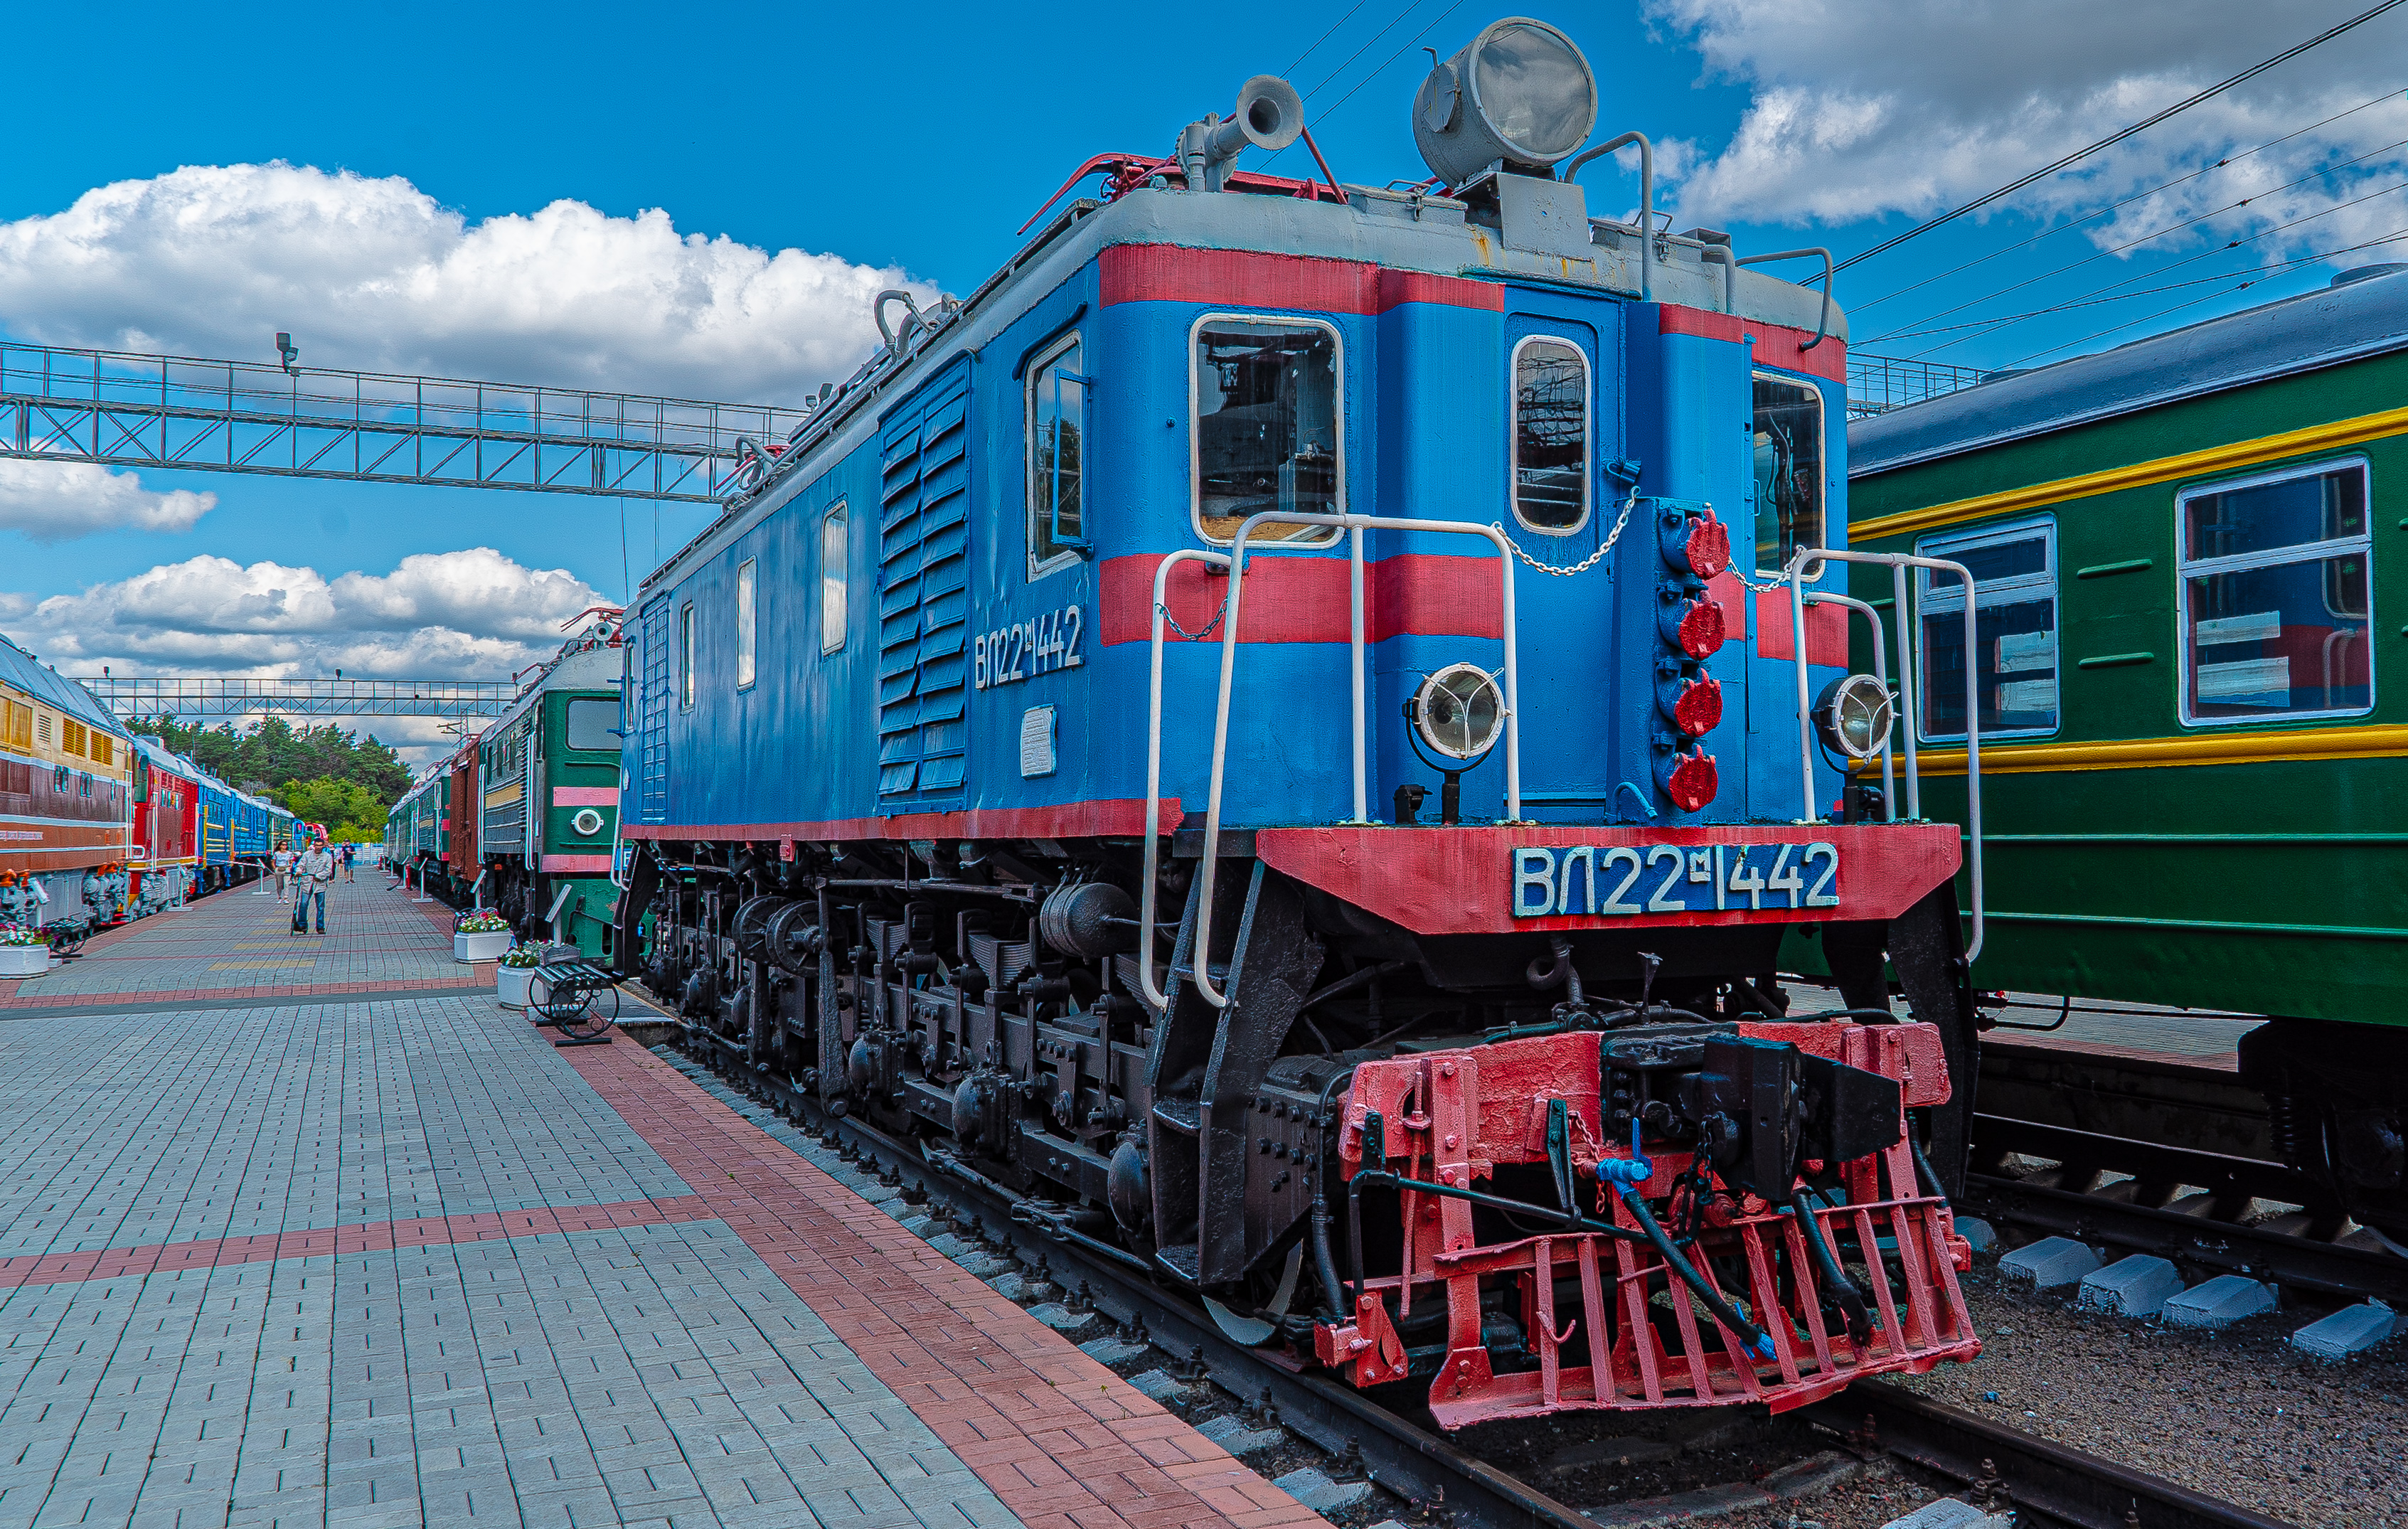
boat, train, transport, locomotive, railway, rolling stock, mode of transport, vehicle, track, blue, sky, public transport, railroad car, rolling, tree, electric locomotive, wheel, electric blue, train station, engine, electricity, passenger car